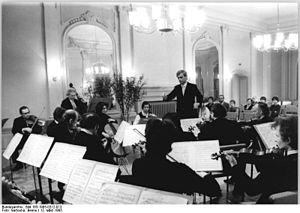
Le manoir de Tützpatz est un château du Mecklembourg-Poméranie-Occidentale situé à Tützpatz dans l'arrondissement du Plateau des lacs mecklembourgeois. Monument protégé, le château est aujourd'hui vide.